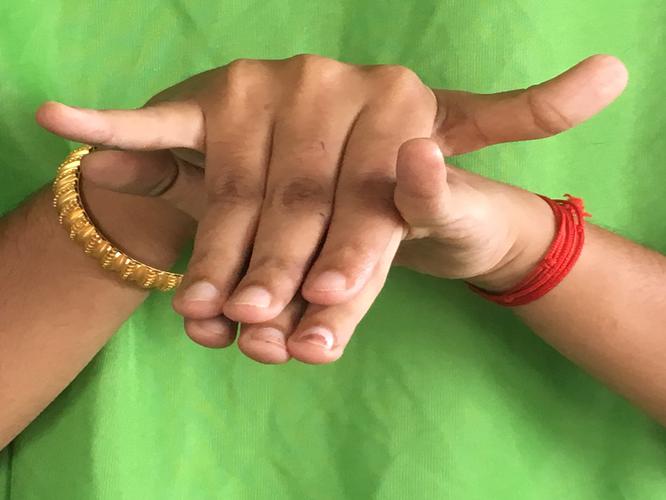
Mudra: Varaha
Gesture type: double_hand